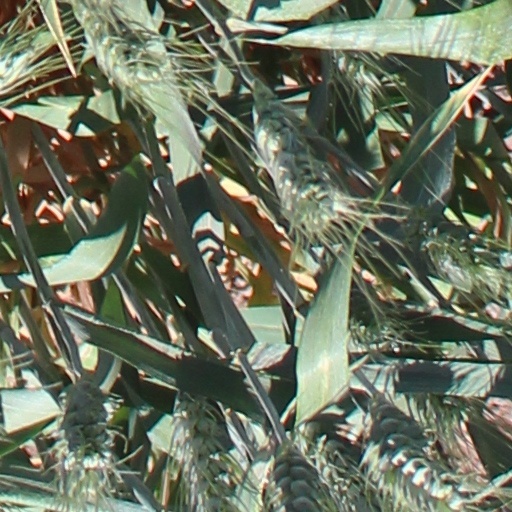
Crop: wheat